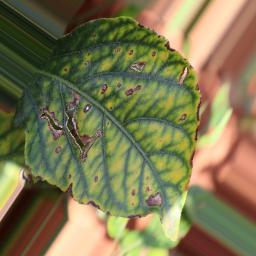
Label: cercospora